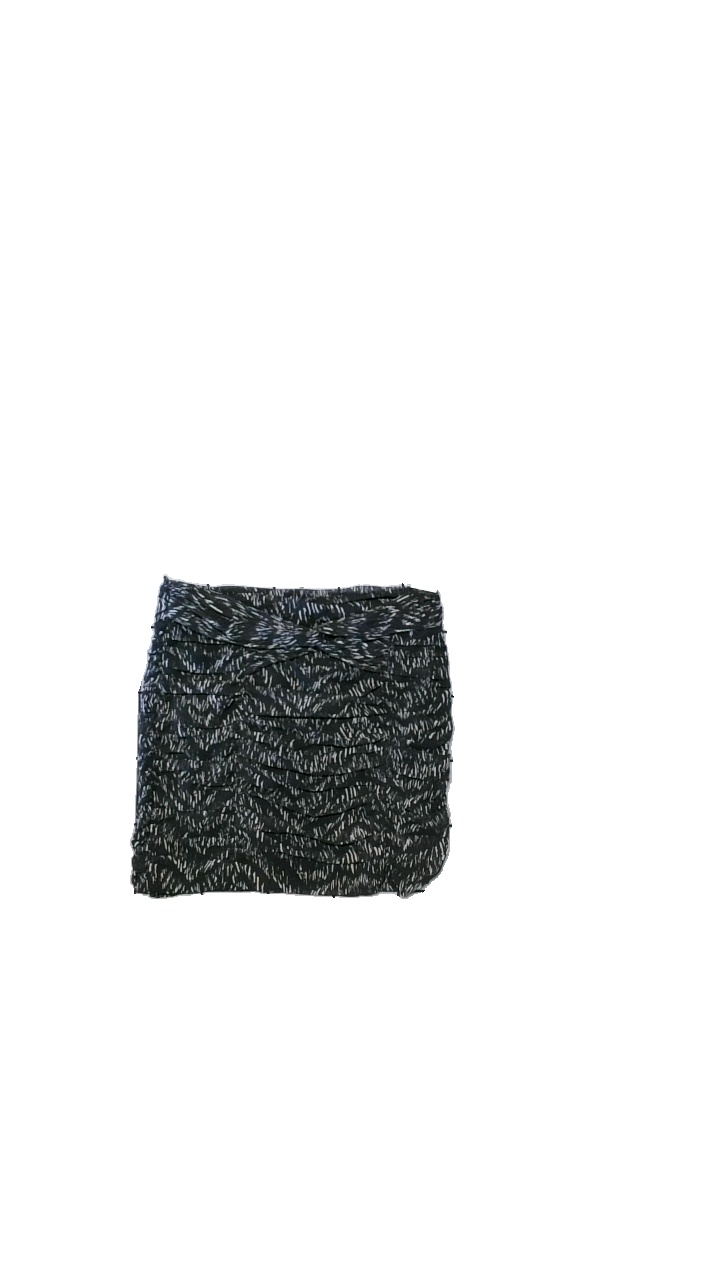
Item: Skirt (Ladies)
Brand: H&m
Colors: Black, White
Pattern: Other
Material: Shell 100% polyester. Lining 55% polyester, 41% cotton, 4% elastan
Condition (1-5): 5
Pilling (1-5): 5
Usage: Reuse
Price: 50-100